Eric Boothroyd

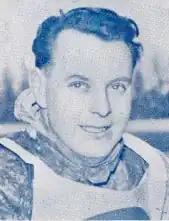
Boothroyd in 1951

Eric Boothroyd (26 April 1927 – 16 August 2022) was an international motorcycle speedway rider from England.